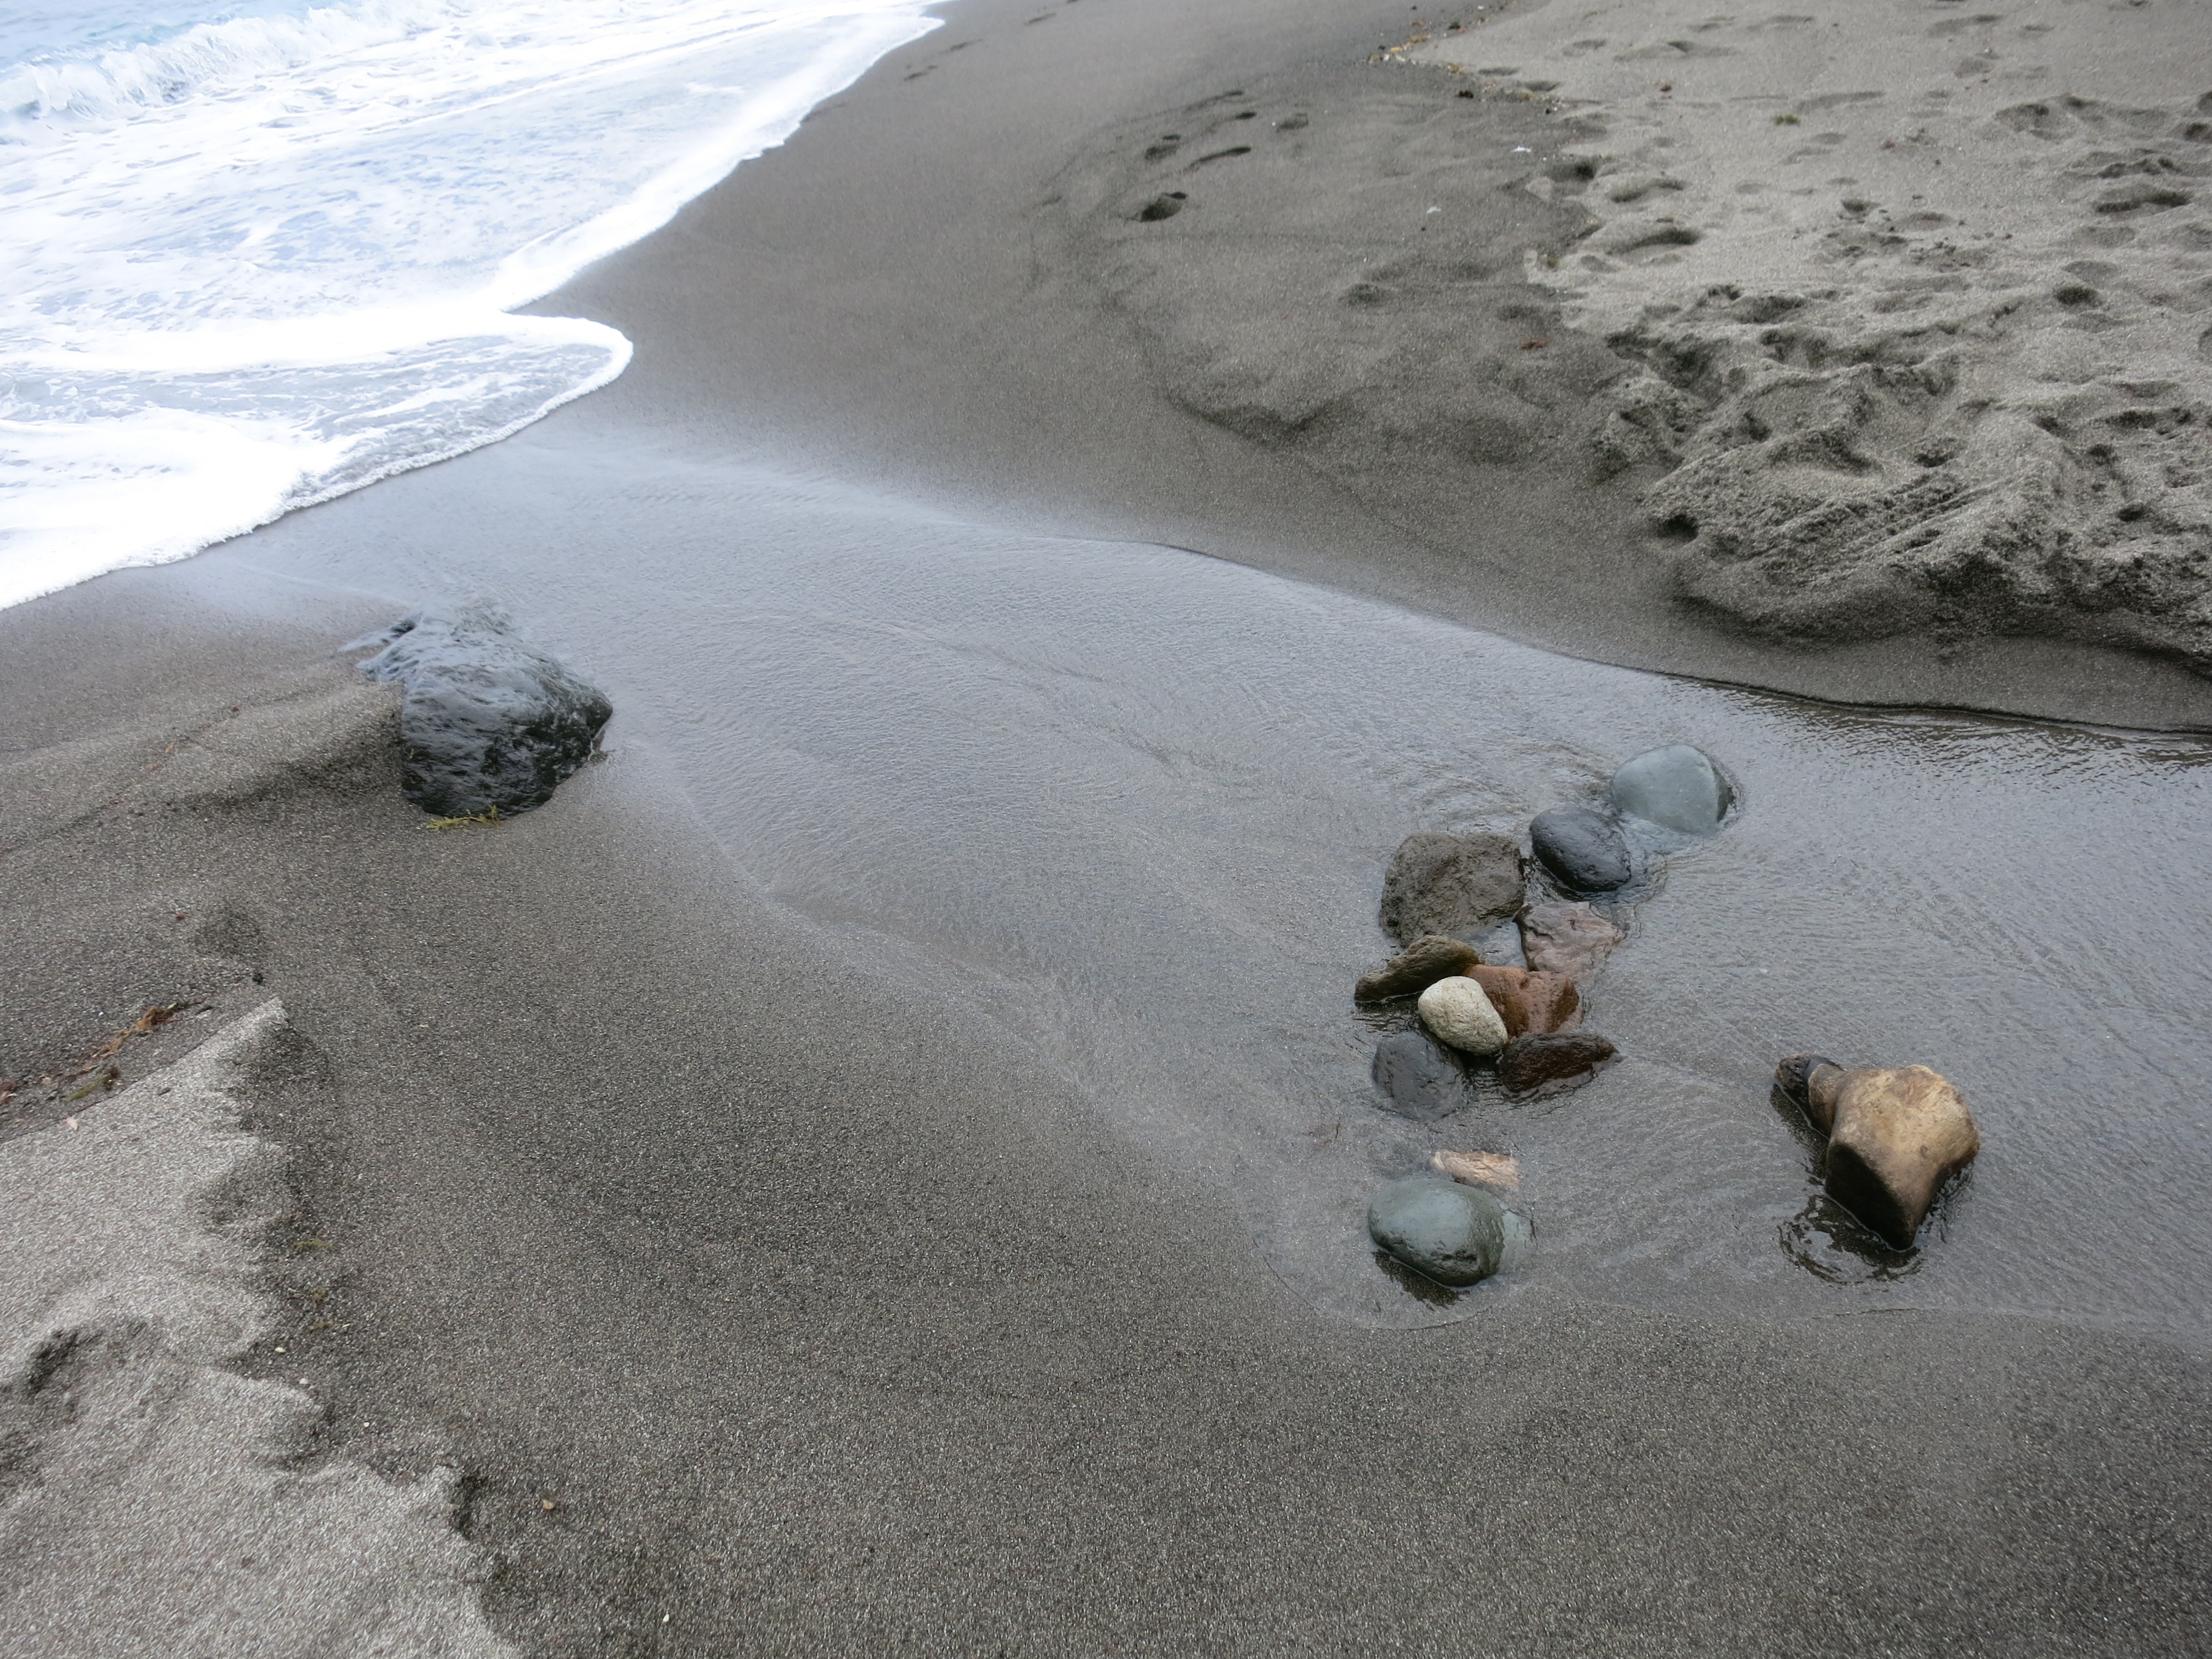
beach, sea, coast, water, sand, wave, lake, wet, spray, pebble, mouth, bach